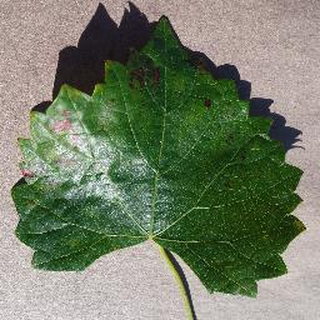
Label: grape_esca_black_measles